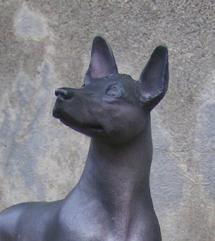
Mexican_hairless